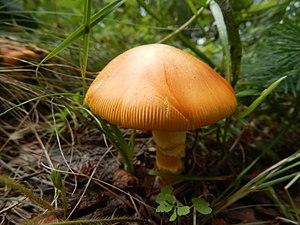
L'Amanite des Césars ou Oronge est une espèce de champignons méditerranéens, basidiomycètes de la famille des Amanitaceae. Sa réputation d'excellent comestible, sa beauté et sa relative rareté en font un champignon recherché. Elle est aussi couramment nommée oronge vraie par opposition à la toxique fausse oronge dont le chapeau rouge peut prêter à confusion.